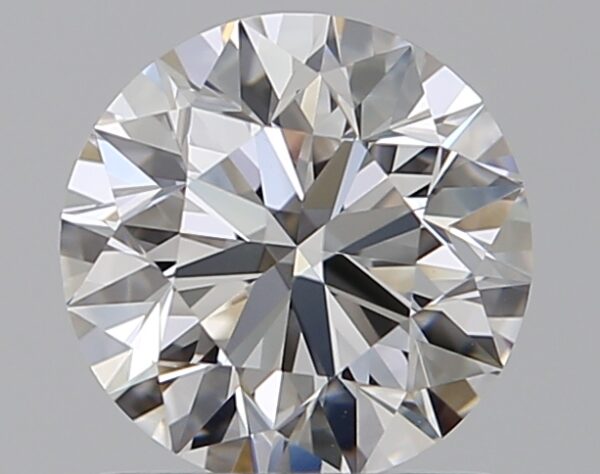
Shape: round
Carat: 1
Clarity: VVS1
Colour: G
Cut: EX
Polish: EX
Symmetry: EX
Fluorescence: N
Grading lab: GIA
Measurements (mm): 6.37 x 6.41 x 4